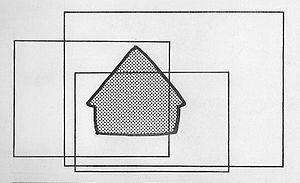
cadrages de la Meule de Monet
Les Meules est le titre d'une série de tableaux impressionnistes peints par Claude Monet. Le terme fait référence au sens strict aux vingt-cinq tableaux, selon la numérotation adoptée par Daniel Wildenstein dans son Catalogue raisonné des œuvres de Claude Monet commencés après la moisson de la fin de l'été 1890 et poursuivis jusqu'au début de l'année 1891. La série a pour sujet principal des gerbiers de blé montés en meules qui se trouvaient dans un champ situé à proximité de la maison de l'artiste, à Giverny, dans l’Eure, en Normandie.